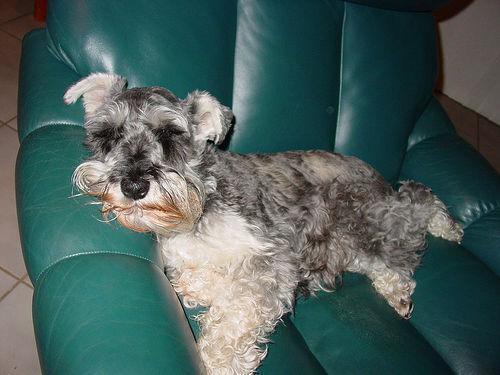
miniature_schnauzer